Brand management

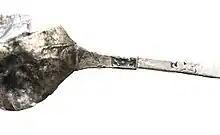
Hallmark on an English silver spoon, 18th century

Not all historians agree that the distinctive packages and markings used in antiquity can be compared with modern brands or labels. Moore and Reid, for example, have argued that the distinctive shapes and markings in ancient containers should be termed "proto-brands" rather than seen as modern brands according to our modern understanding. A proto-brand is one that possesses at least one of three characteristics; "place" – information about the origin of manufacture-expressed by a mark, signature or even by the physical properties of the raw materials including the packaging materials, "performs a basic marketing function" such as storage, transportation and assortment; and "quality attributes"- information about the product's quality expressed by the name of the manufacturer, place of origin or ingredients or any other generally accepted indicator of quality.